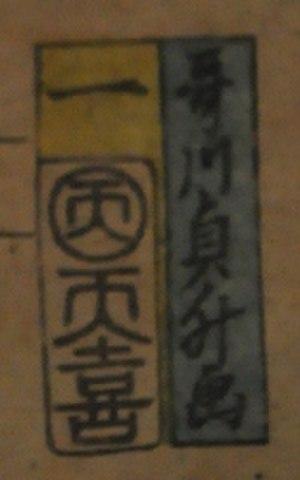
Les deux estampes ukiyo-e composant la Vue du parc Tempōzan à Naniwa sont la moitié d'un tétraptyque de l'artiste Gochōtei Sadamasu. Elles représentent une foule visitant la colline Tenpō au printemps pour admirer sa beauté naturelle. Les panneaux appartiennent à la collection permanente d'art du Japon du Musée royal de l'Ontario au Canada.